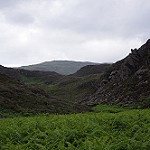
Scene: Outdoor